Aleko

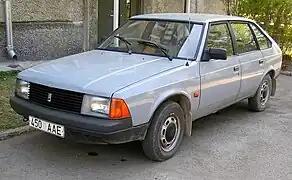
Moskvitch 2141S "Aleko"

The Moskvitch-2141, also known under the trade name Aleko (Russian: "АЛЕКО", derivative from the name of the automaker "Автомобильный завод имени Ленинского Комсомола", "Avtomobilnyj zavod imeni Leninskogo Komsomola", meaning "Automotive Factory of Lenin's Komsomol"), is a Russian mid-size car that was first announced in 1985 and sold in the Soviet Union and its successor states between 1986 and 1997 by the Moskvitch Company, based in Moscow, Russia. It was replaced by the modernised M-214145 Svyatogor and its sedan body version, the M-2142, in 1997–2002.